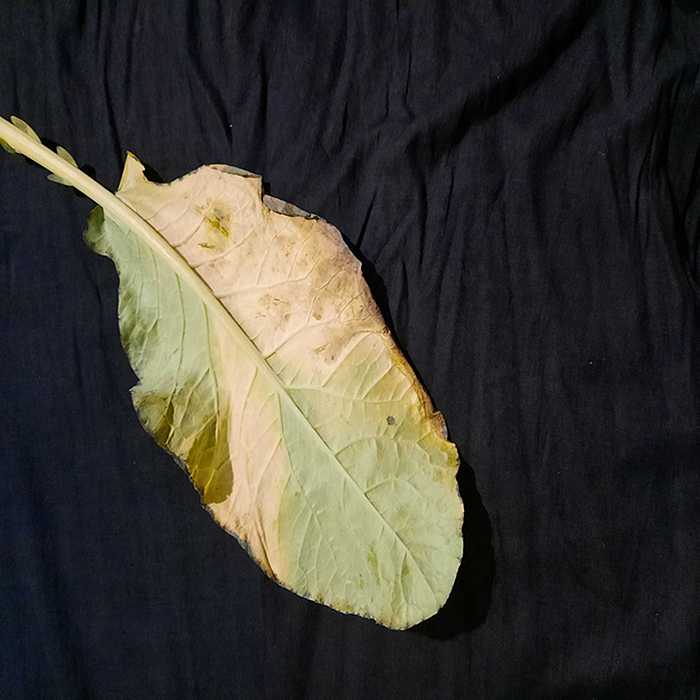
Plant: Cauliflower
Label: Black Rot